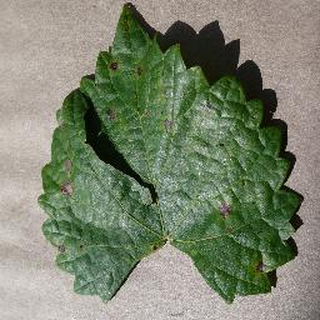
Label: grape_black_rot